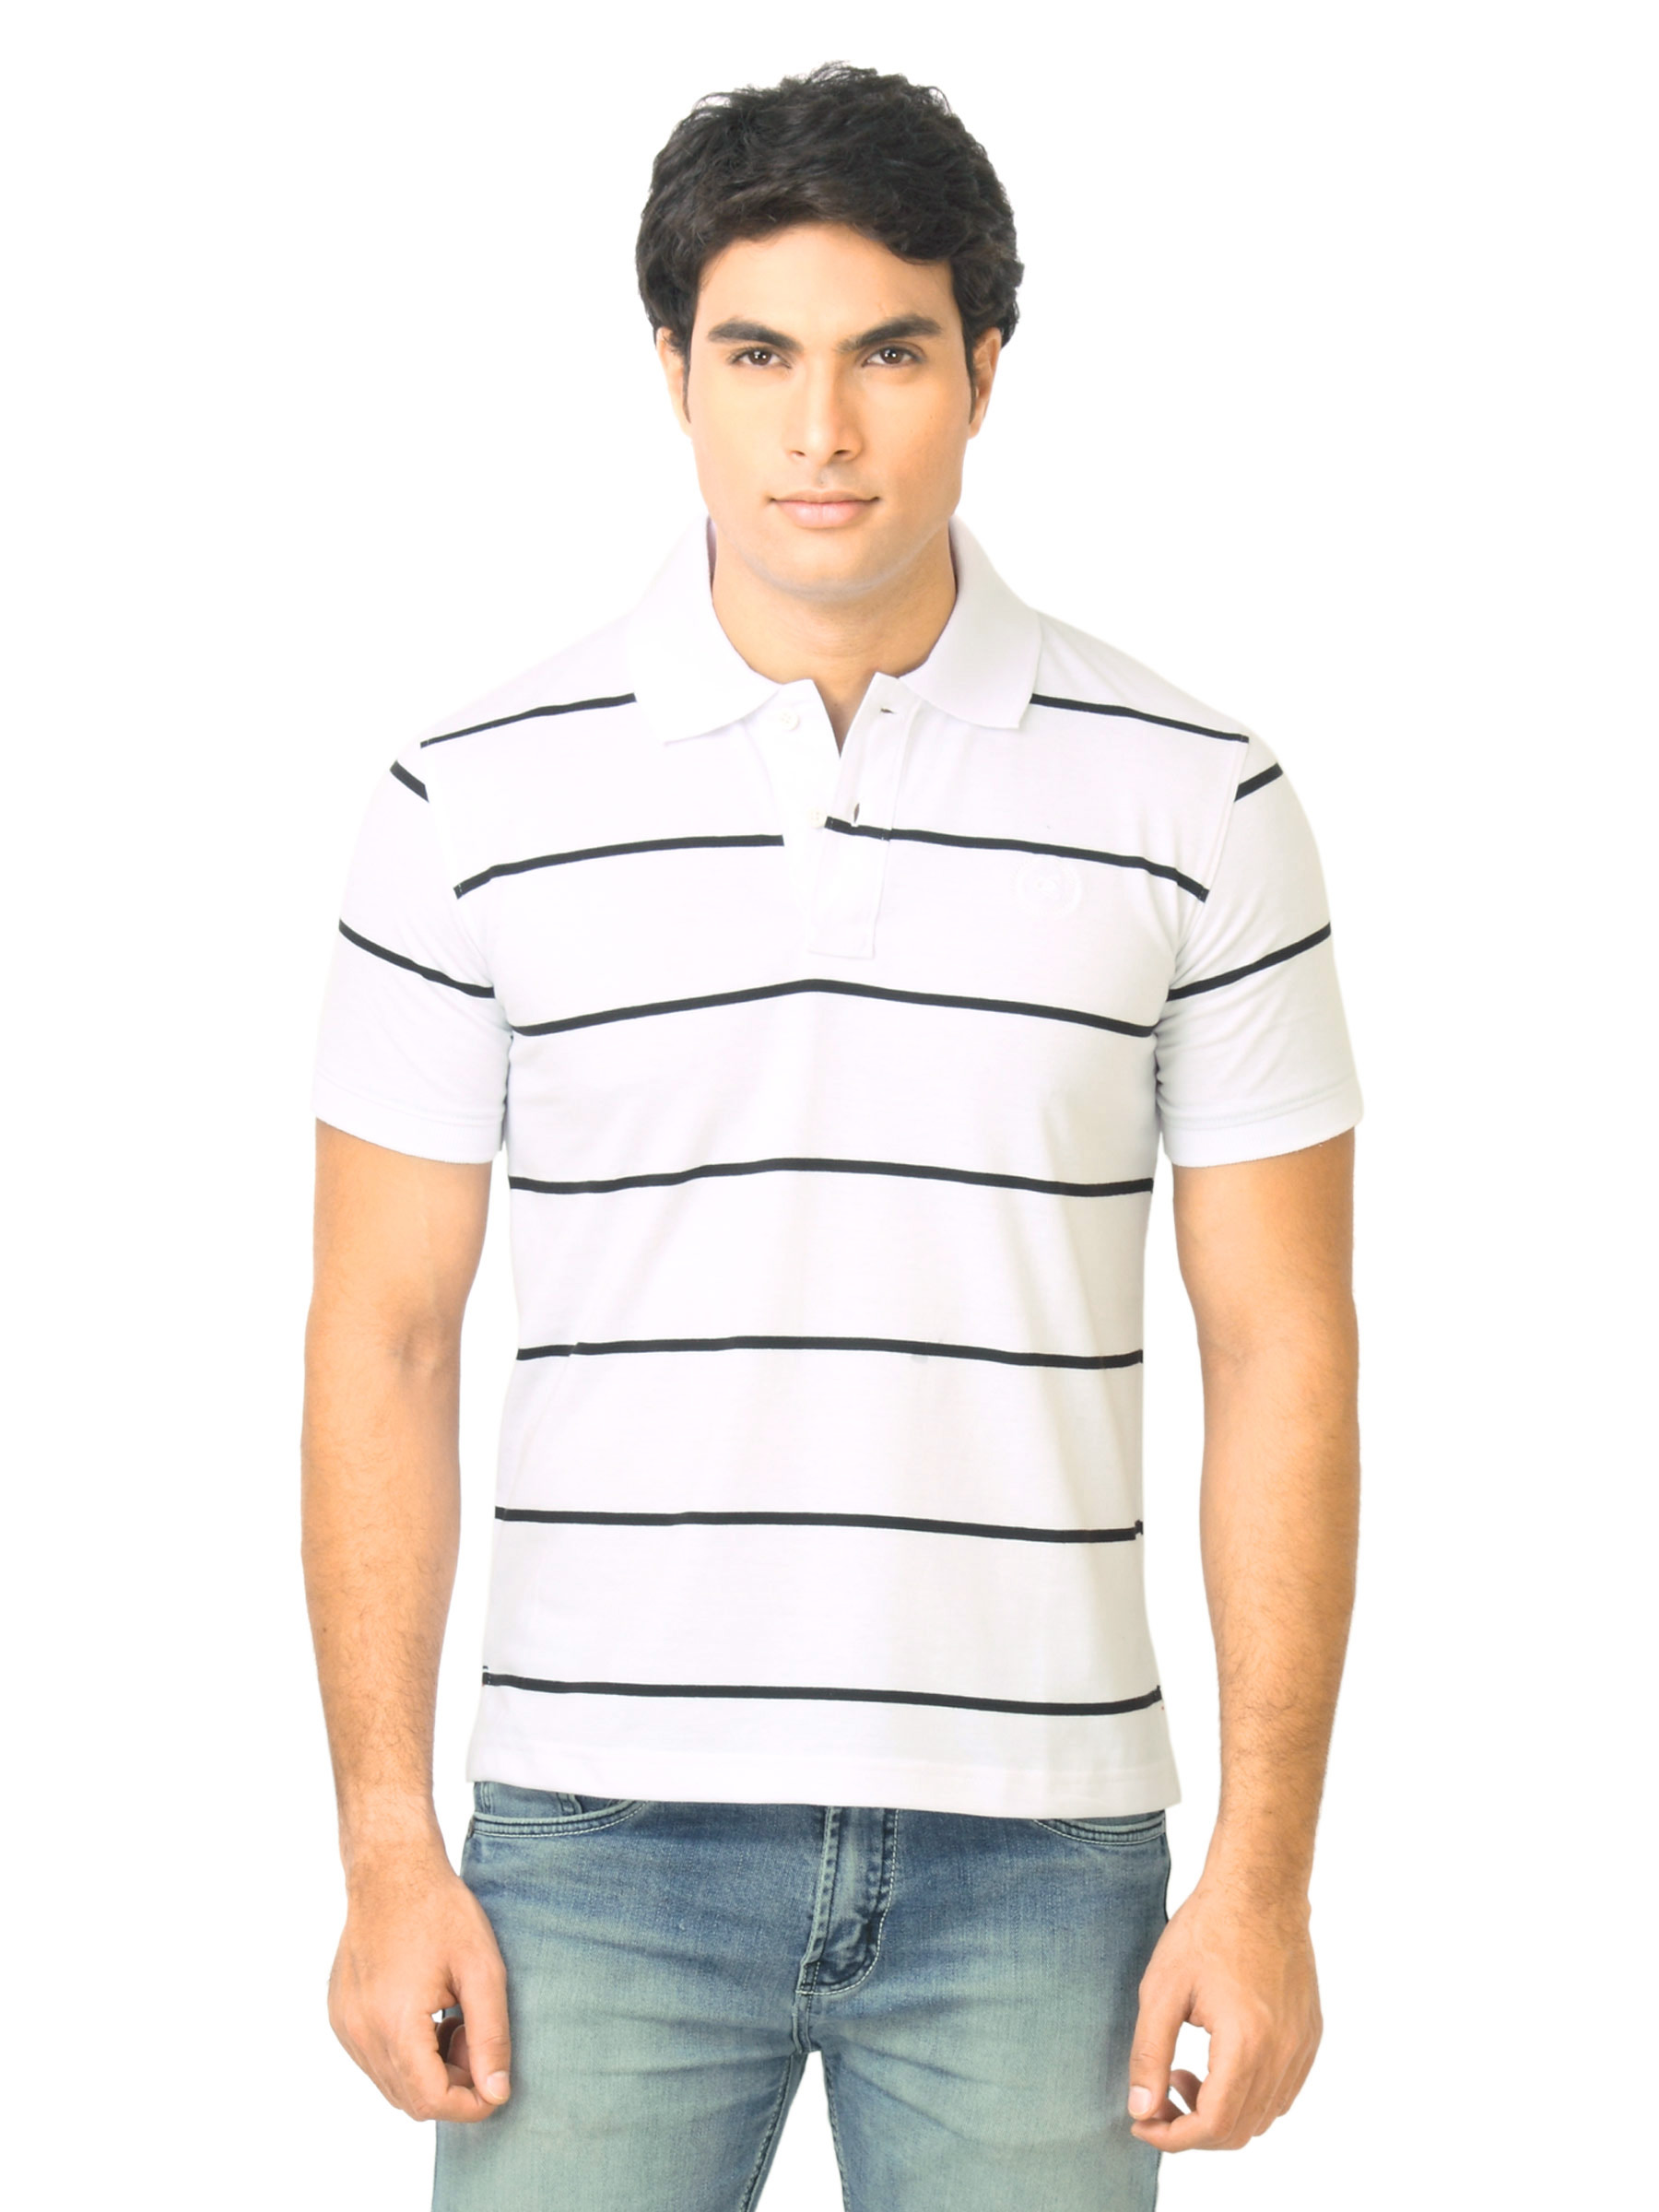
Classic Polo Men Stripes White Polo T-Shirt
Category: Apparel / Topwear / Tshirts
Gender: Men
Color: White
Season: Fall 2011
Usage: Casual